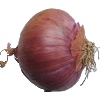
Label: Onion Red 1